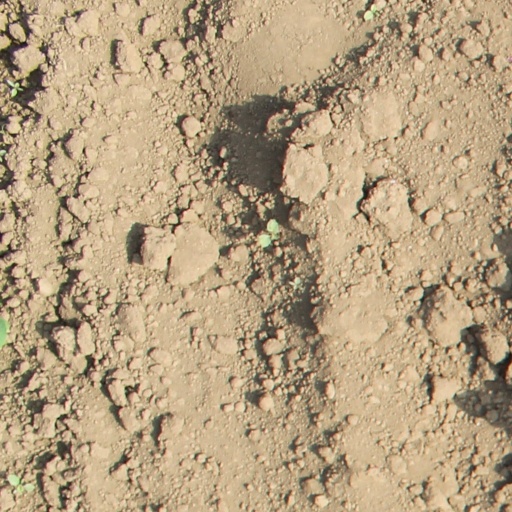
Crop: soybean